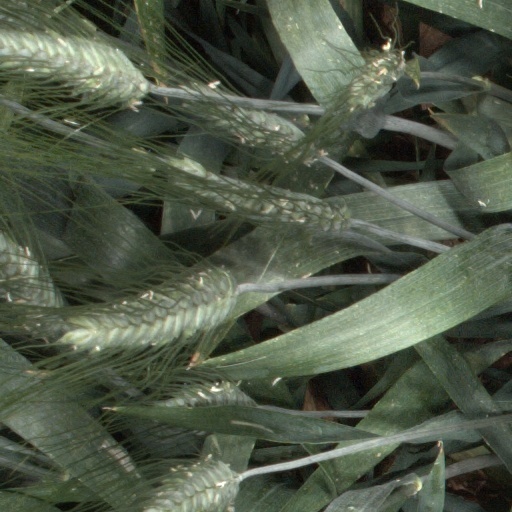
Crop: wheat